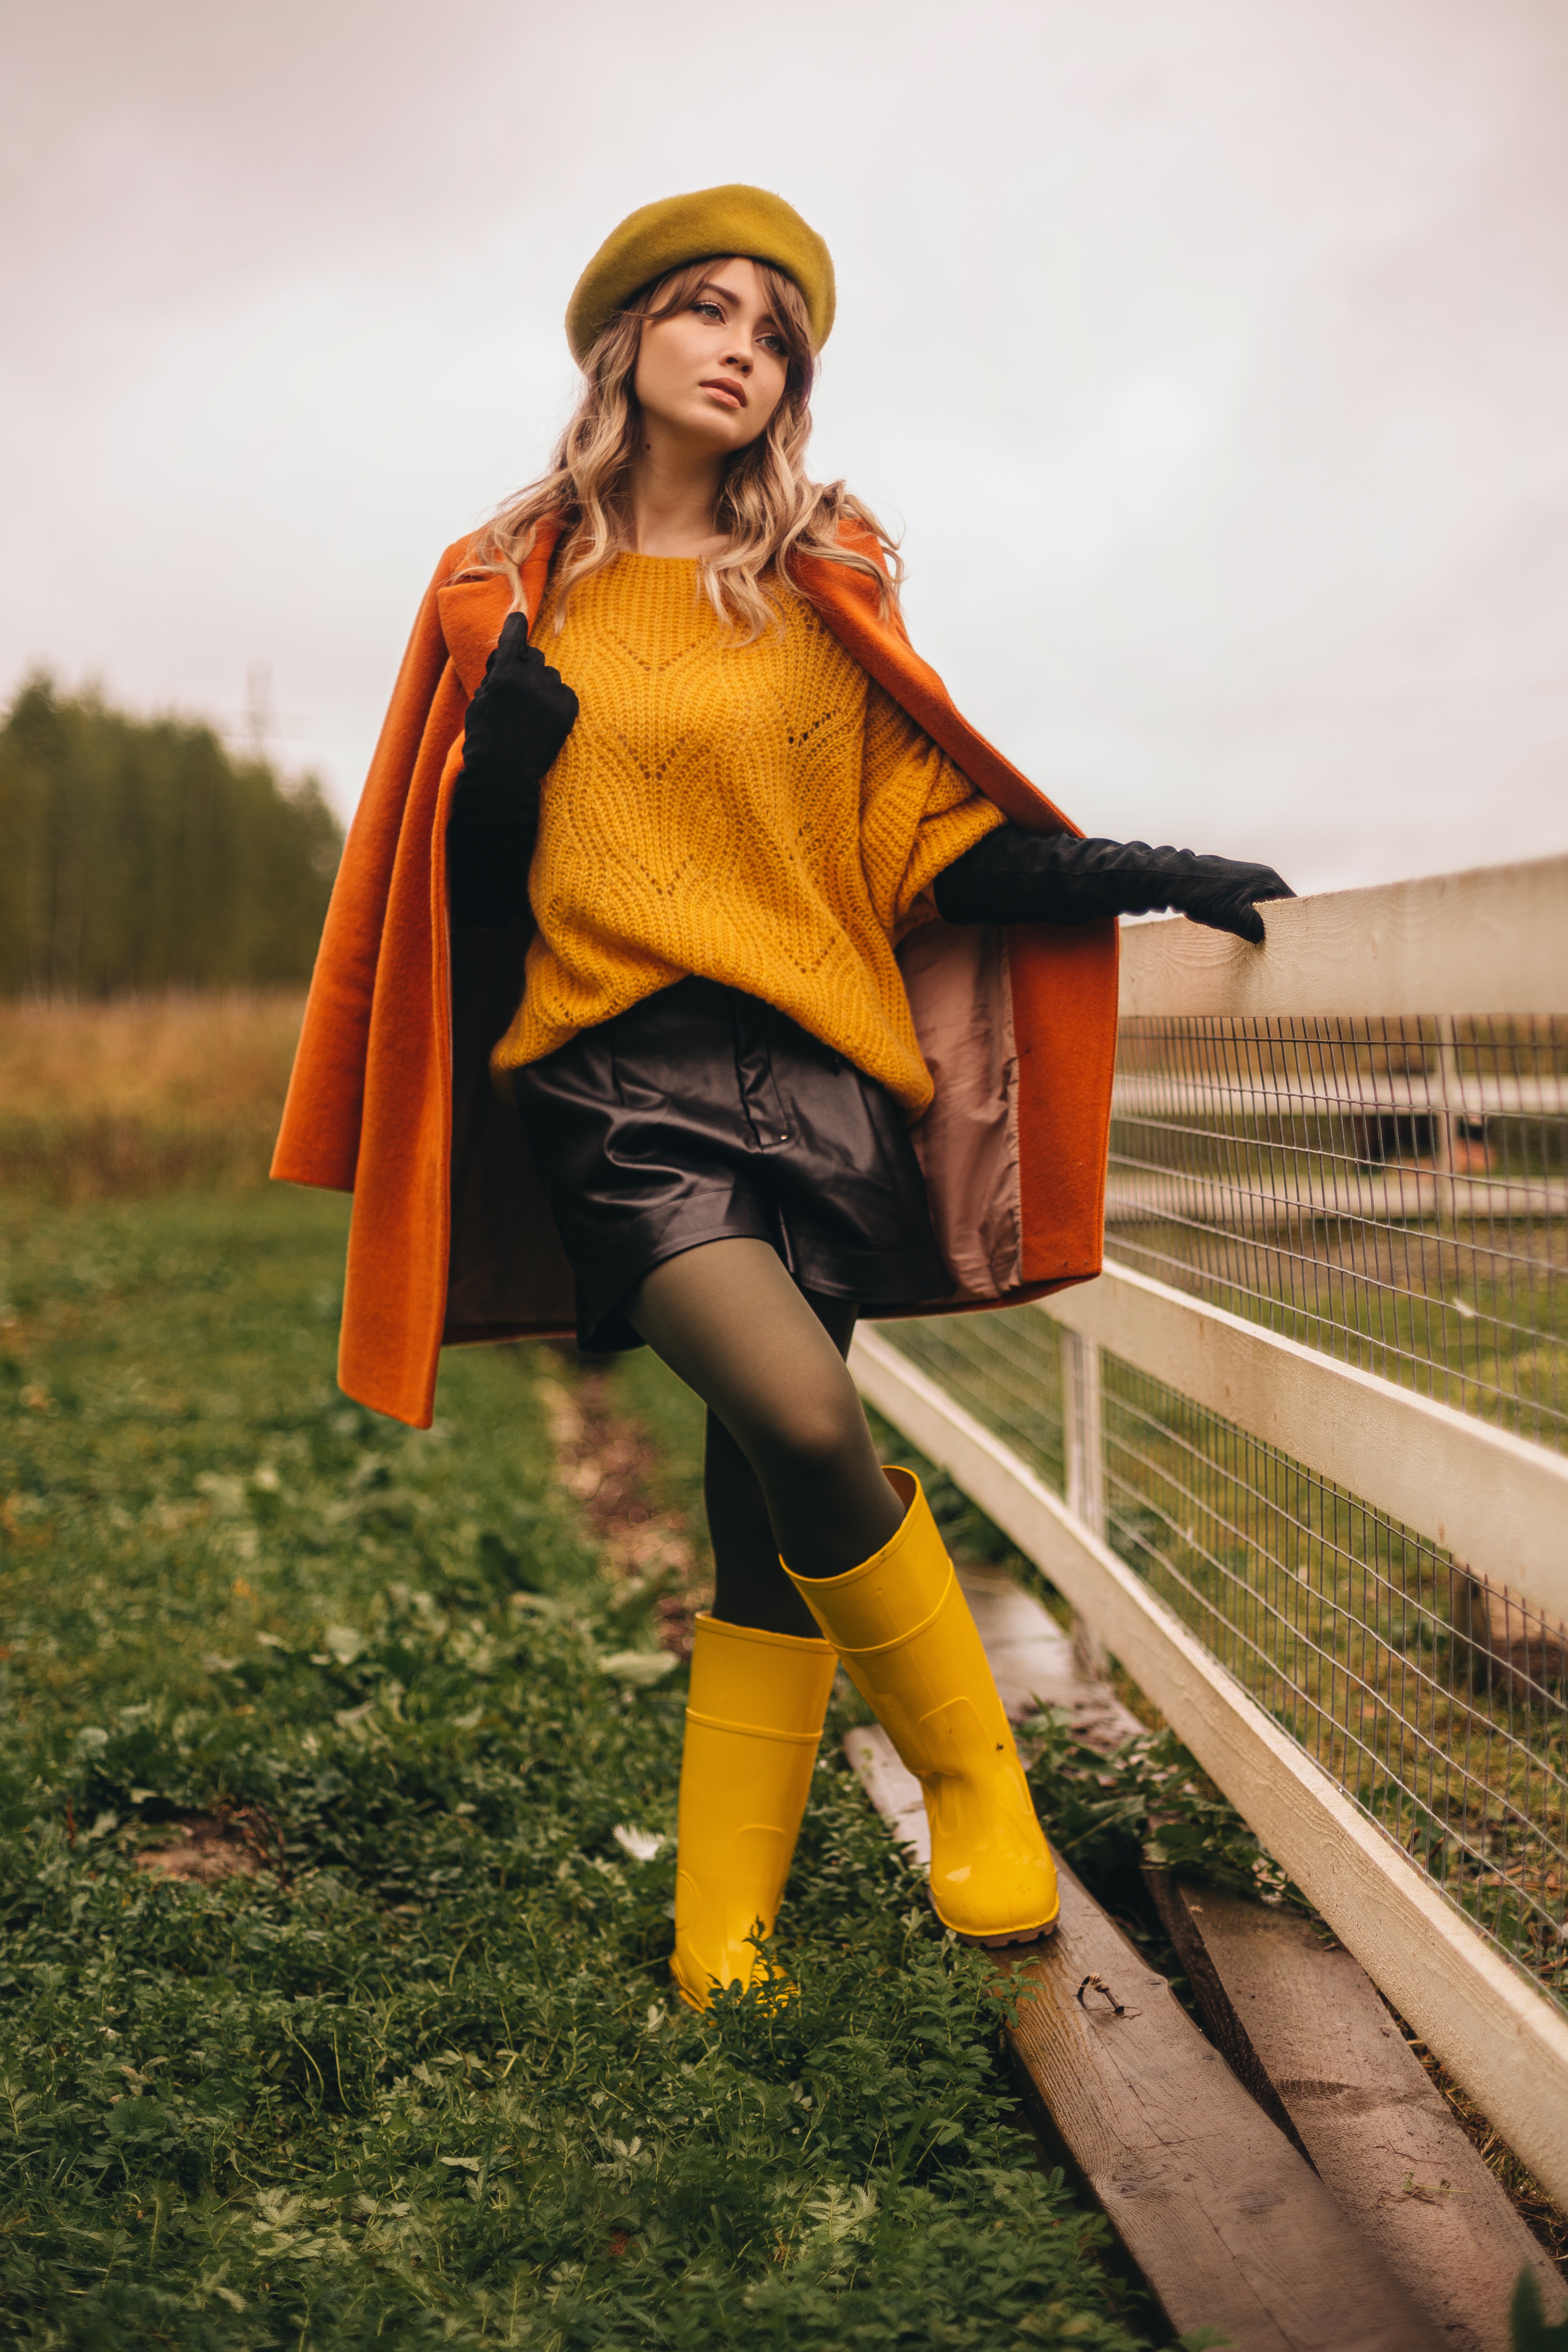
woman, sky, People in nature, flash photography, hat, street fashion, glove, knee, thigh, grass, dress, fashion design, black hair, boot, happy, landscape, scarf, long hair, grassland, human leg, fun, eyewear, personal protective equipment, fur, fashion accessory, brown hair, costume, vintage clothing, cap, fashion model, sitting, leather, red hair, riding boot, costume design, high heels, cosplay, photo shoot, tights, beanie